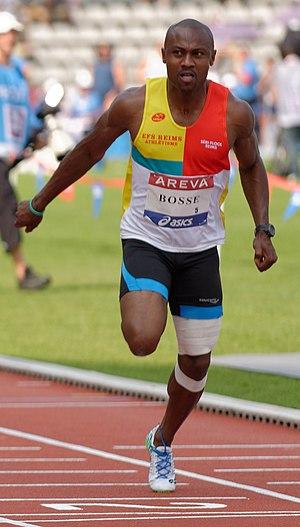
De gauche à droite, Jimmy Vicaut, Christophe Lemaitre, Emmanuel Biron et Béranger Aymard Bosse ralentissent après avoir couru le 100 mètres masculin aux championnats de France d'athlétisme 2013 au Stade Charléty à Paris, le 13 juillet 2013.